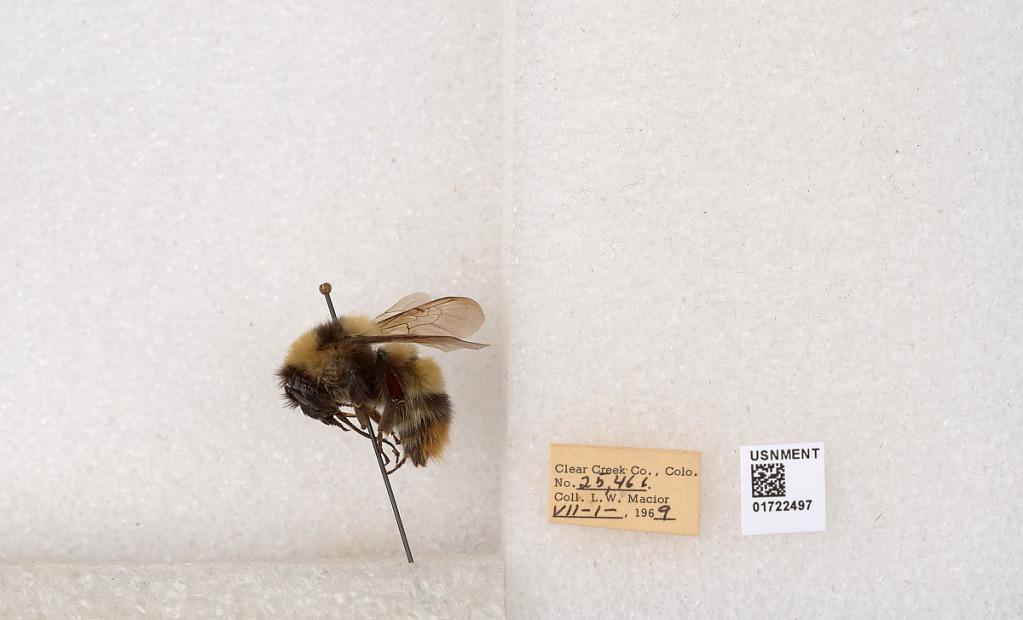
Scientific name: Bombus kirbyellus
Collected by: L. Macior
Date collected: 1969-7-1
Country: United States
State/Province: Colorado
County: Clear Creek
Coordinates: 39.6891, -105.644